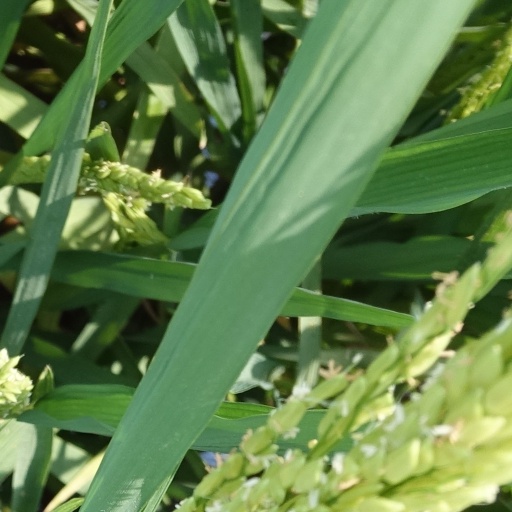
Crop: rice